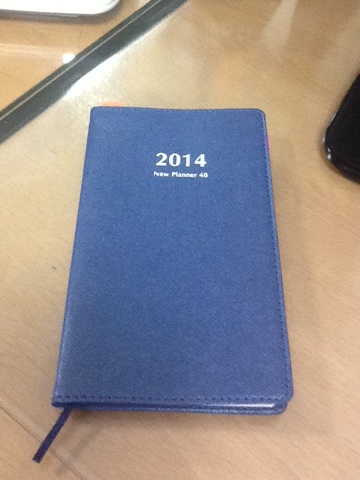Question: What color?
Answer: blue